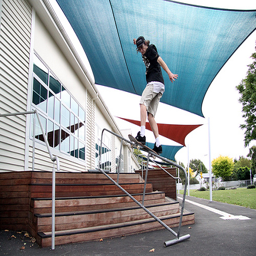
Young man balancing on an outside stair railing.
A man skateboarding down a metal hand rail
A man riding down the side of a metal hand rail on a skateboard.
The young man is practicing his tricks on his skateboard.
A man performing a skateboard trick on a stair rail.